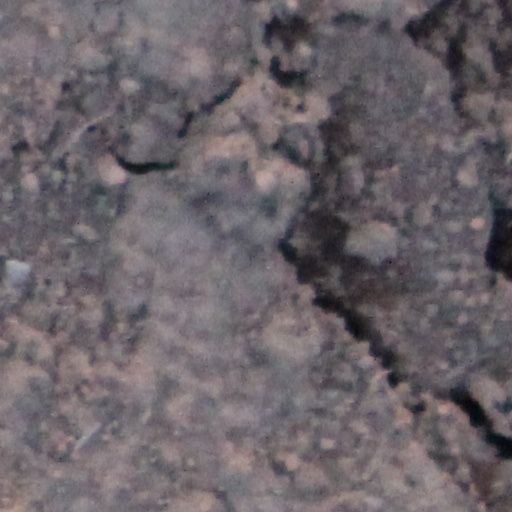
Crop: wheat